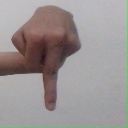
अक्षर: प